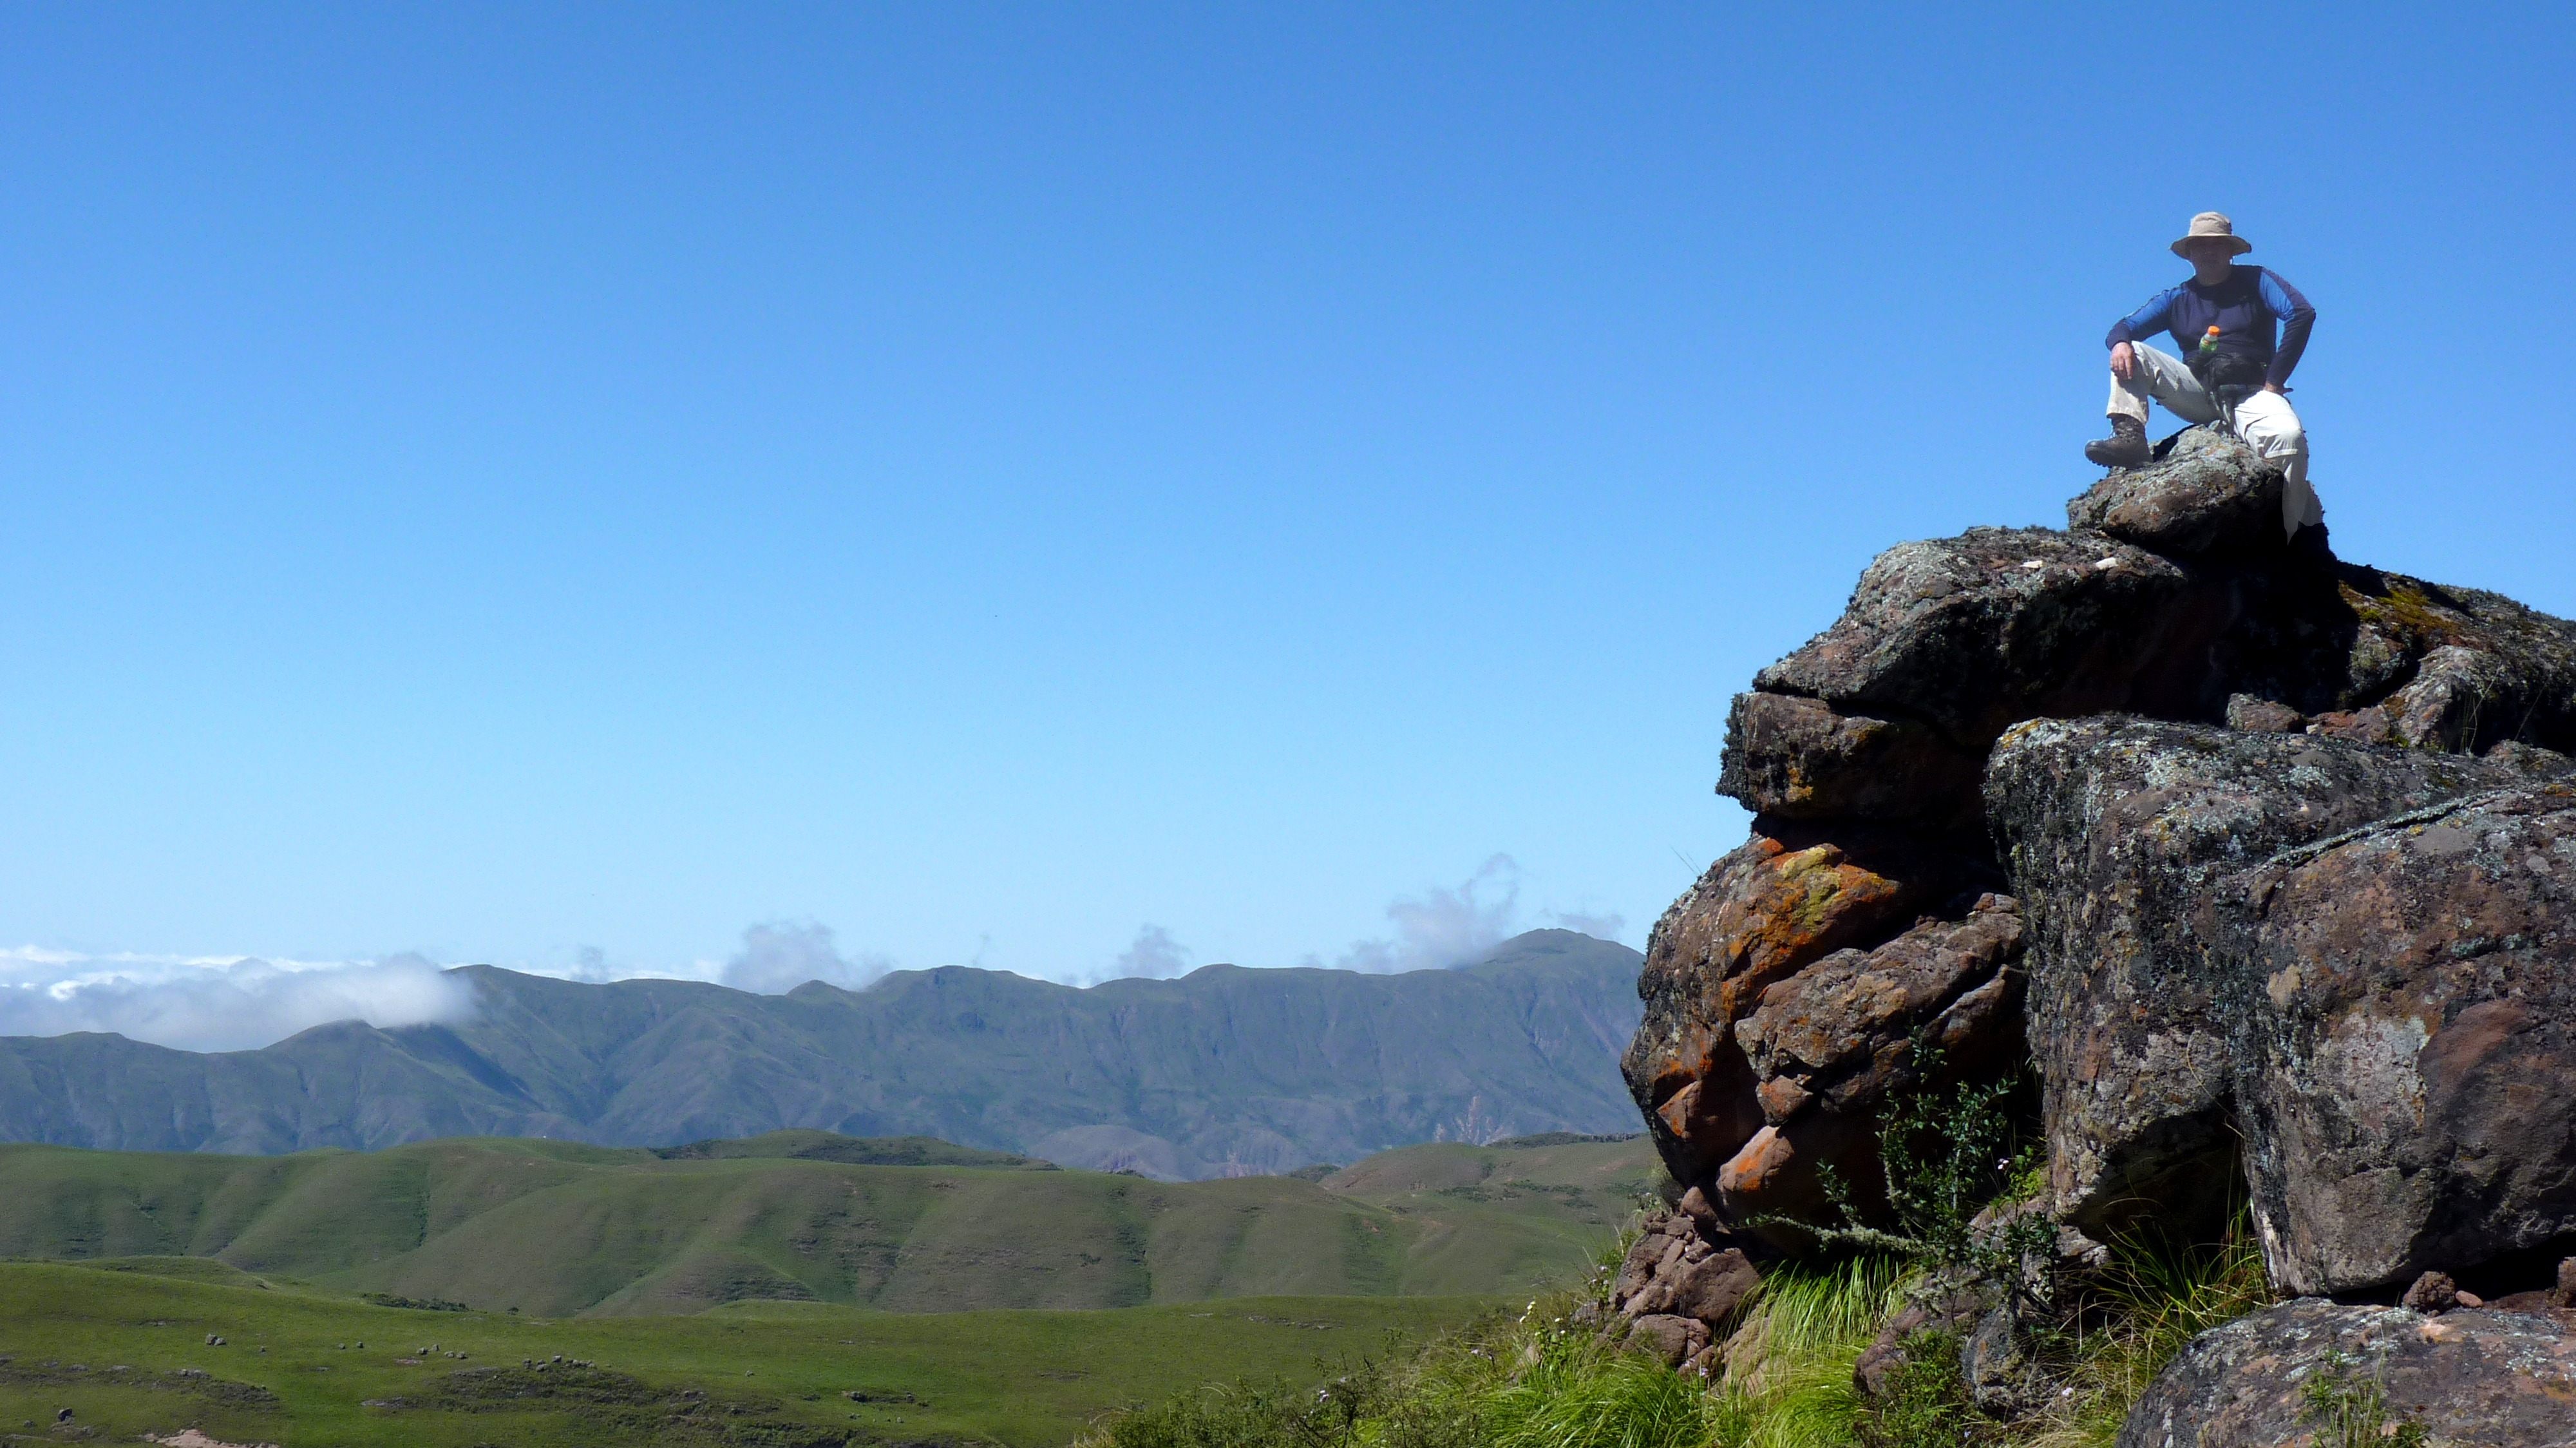
man, rock, wilderness, walking, person, mountain, hiking, adventure, mountain range, recreation, cliff, sitting, extreme sport, terrain, ridge, summit, blue sky, mountaineering, geology, sports, trekking, plateau, pause, resting, outdoor recreation, mountainous landforms